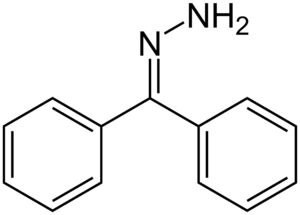
Les hydrazones sont une famille de composés organiques comportant une structure de type R₁R₂C=NNH₂